La cambiale

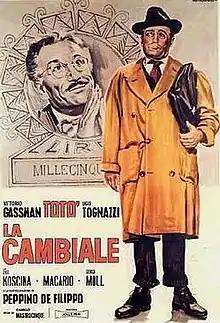

La cambiale is a 1959 Italian comedy film directed by Camillo Mastrocinque.